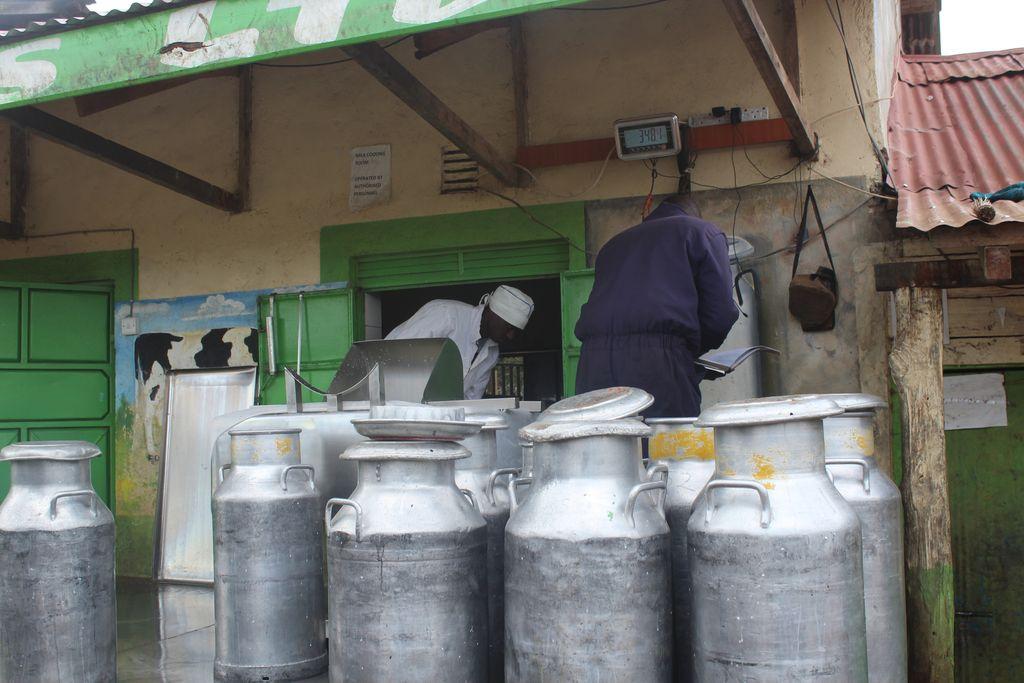
Duka hili ni duka la maziwa. Maziwa haya ni maziwa ambayo yameletwa na watu katika eneo tofauti tofauti. Watu wawili wako hapa kupima maziwa ambayo raia huleta maeneo hapa. Kisha maziwa haya yakipimwa, raia hao wataweza kulipwa kulingana na kiwango chao cha maziwa.